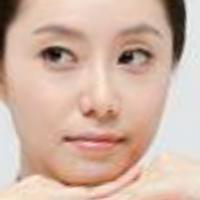
Age group: age 21-30